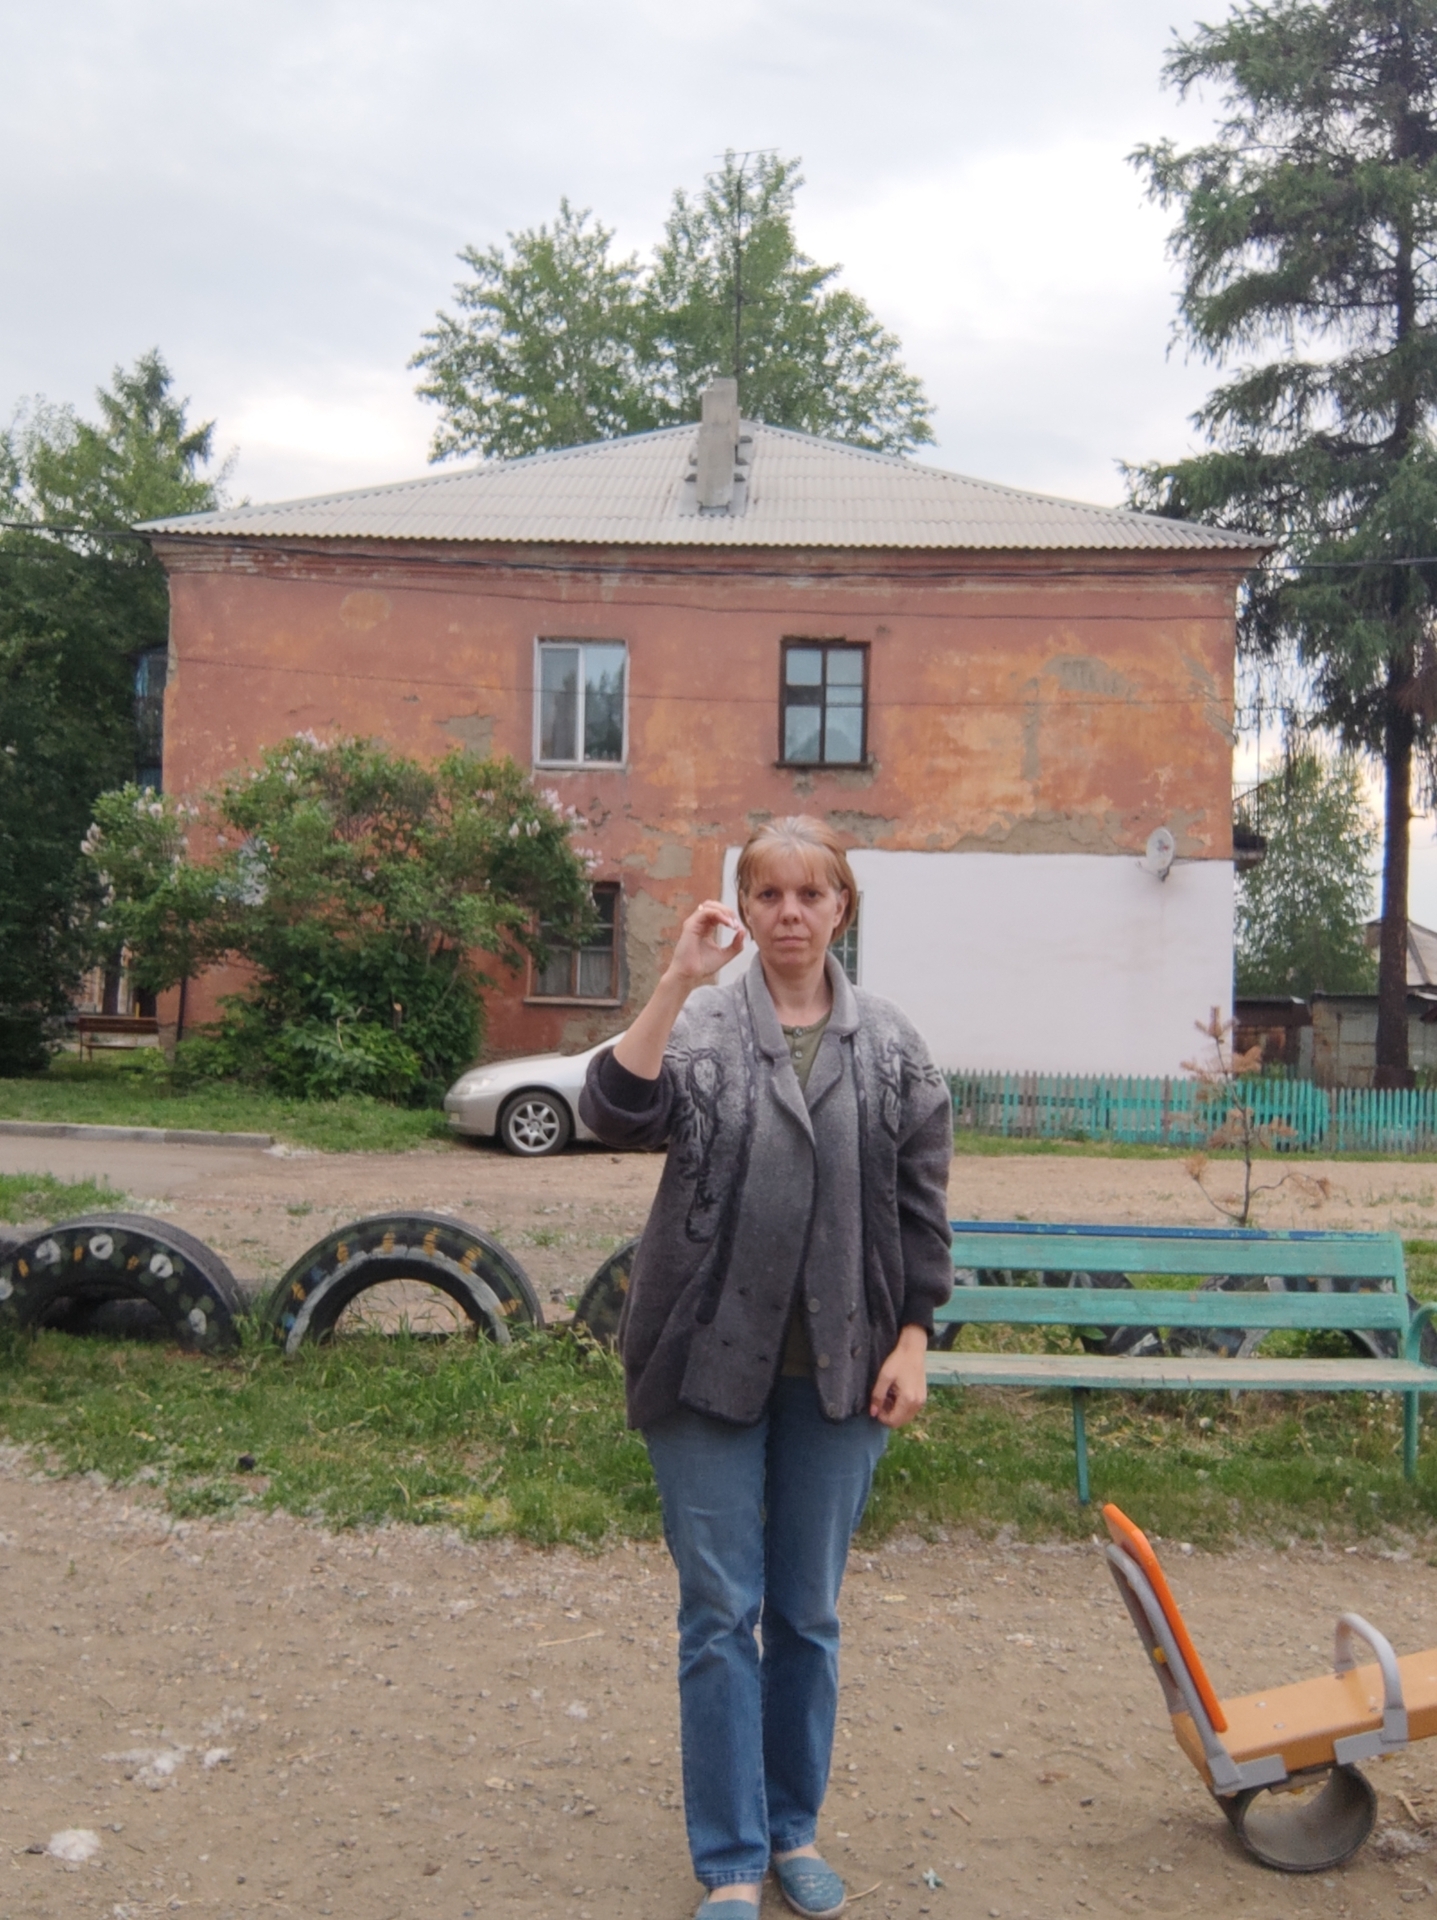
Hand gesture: grip